Stade Vélodrome

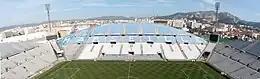
The Stade Vélodrome in its 1998-2011 configuration.

As its name suggests, Stade Vélodrome was used for cycling competitions but as these races became less common, seating replaced the track which circled the stadium. The Vélodrome remained famous for fans of OM (Olympique Marseille) since the sloped track which was under the extended seating acted as a slide to invade the pitch at the end of matches.